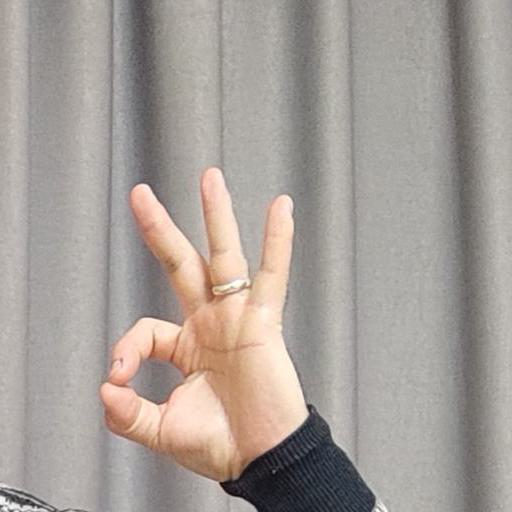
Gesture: ok